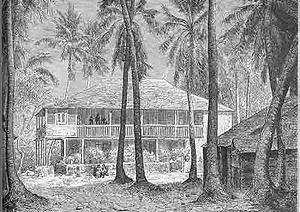
Port-au-Prince / Historie / Området inden grundlæggelsen af Port-au-Prince
Herregård fra kolonitiden i Port-au-Prince, 18. århundrede.
Port-au-Prince er hovedstaden i Haiti på øen Hispaniola. I kommunen bor der omkring 1 million mennesker. Med forstæder er byen med sine 2,6 millioner indbyggere den største by. I hele departementet Ouest er der over 4 millioner indbyggere.